Kaufman Act

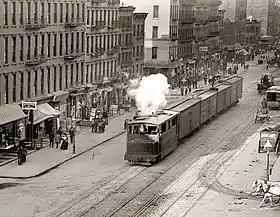
A steam freight train on 10th Avenue; the Kaufman Act would ban steam trains like this one within New York City

The Kaufman Electrification Act of 1923, or Kaufman Act for short, was a law passed by the New York State Legislature, mandated electrification of all railroads in New York City by January 1, 1926. The bill was sponsored by recently elected Republican Assemblyman Victor R. Kaufman and signed by Governor Al Smith on June 2, 1923.